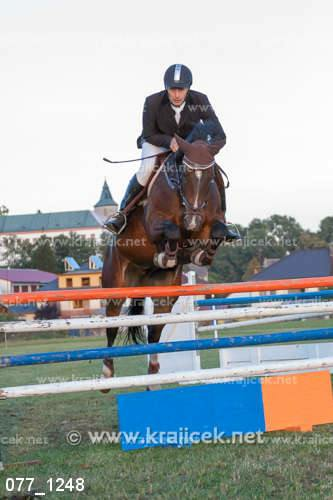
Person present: No